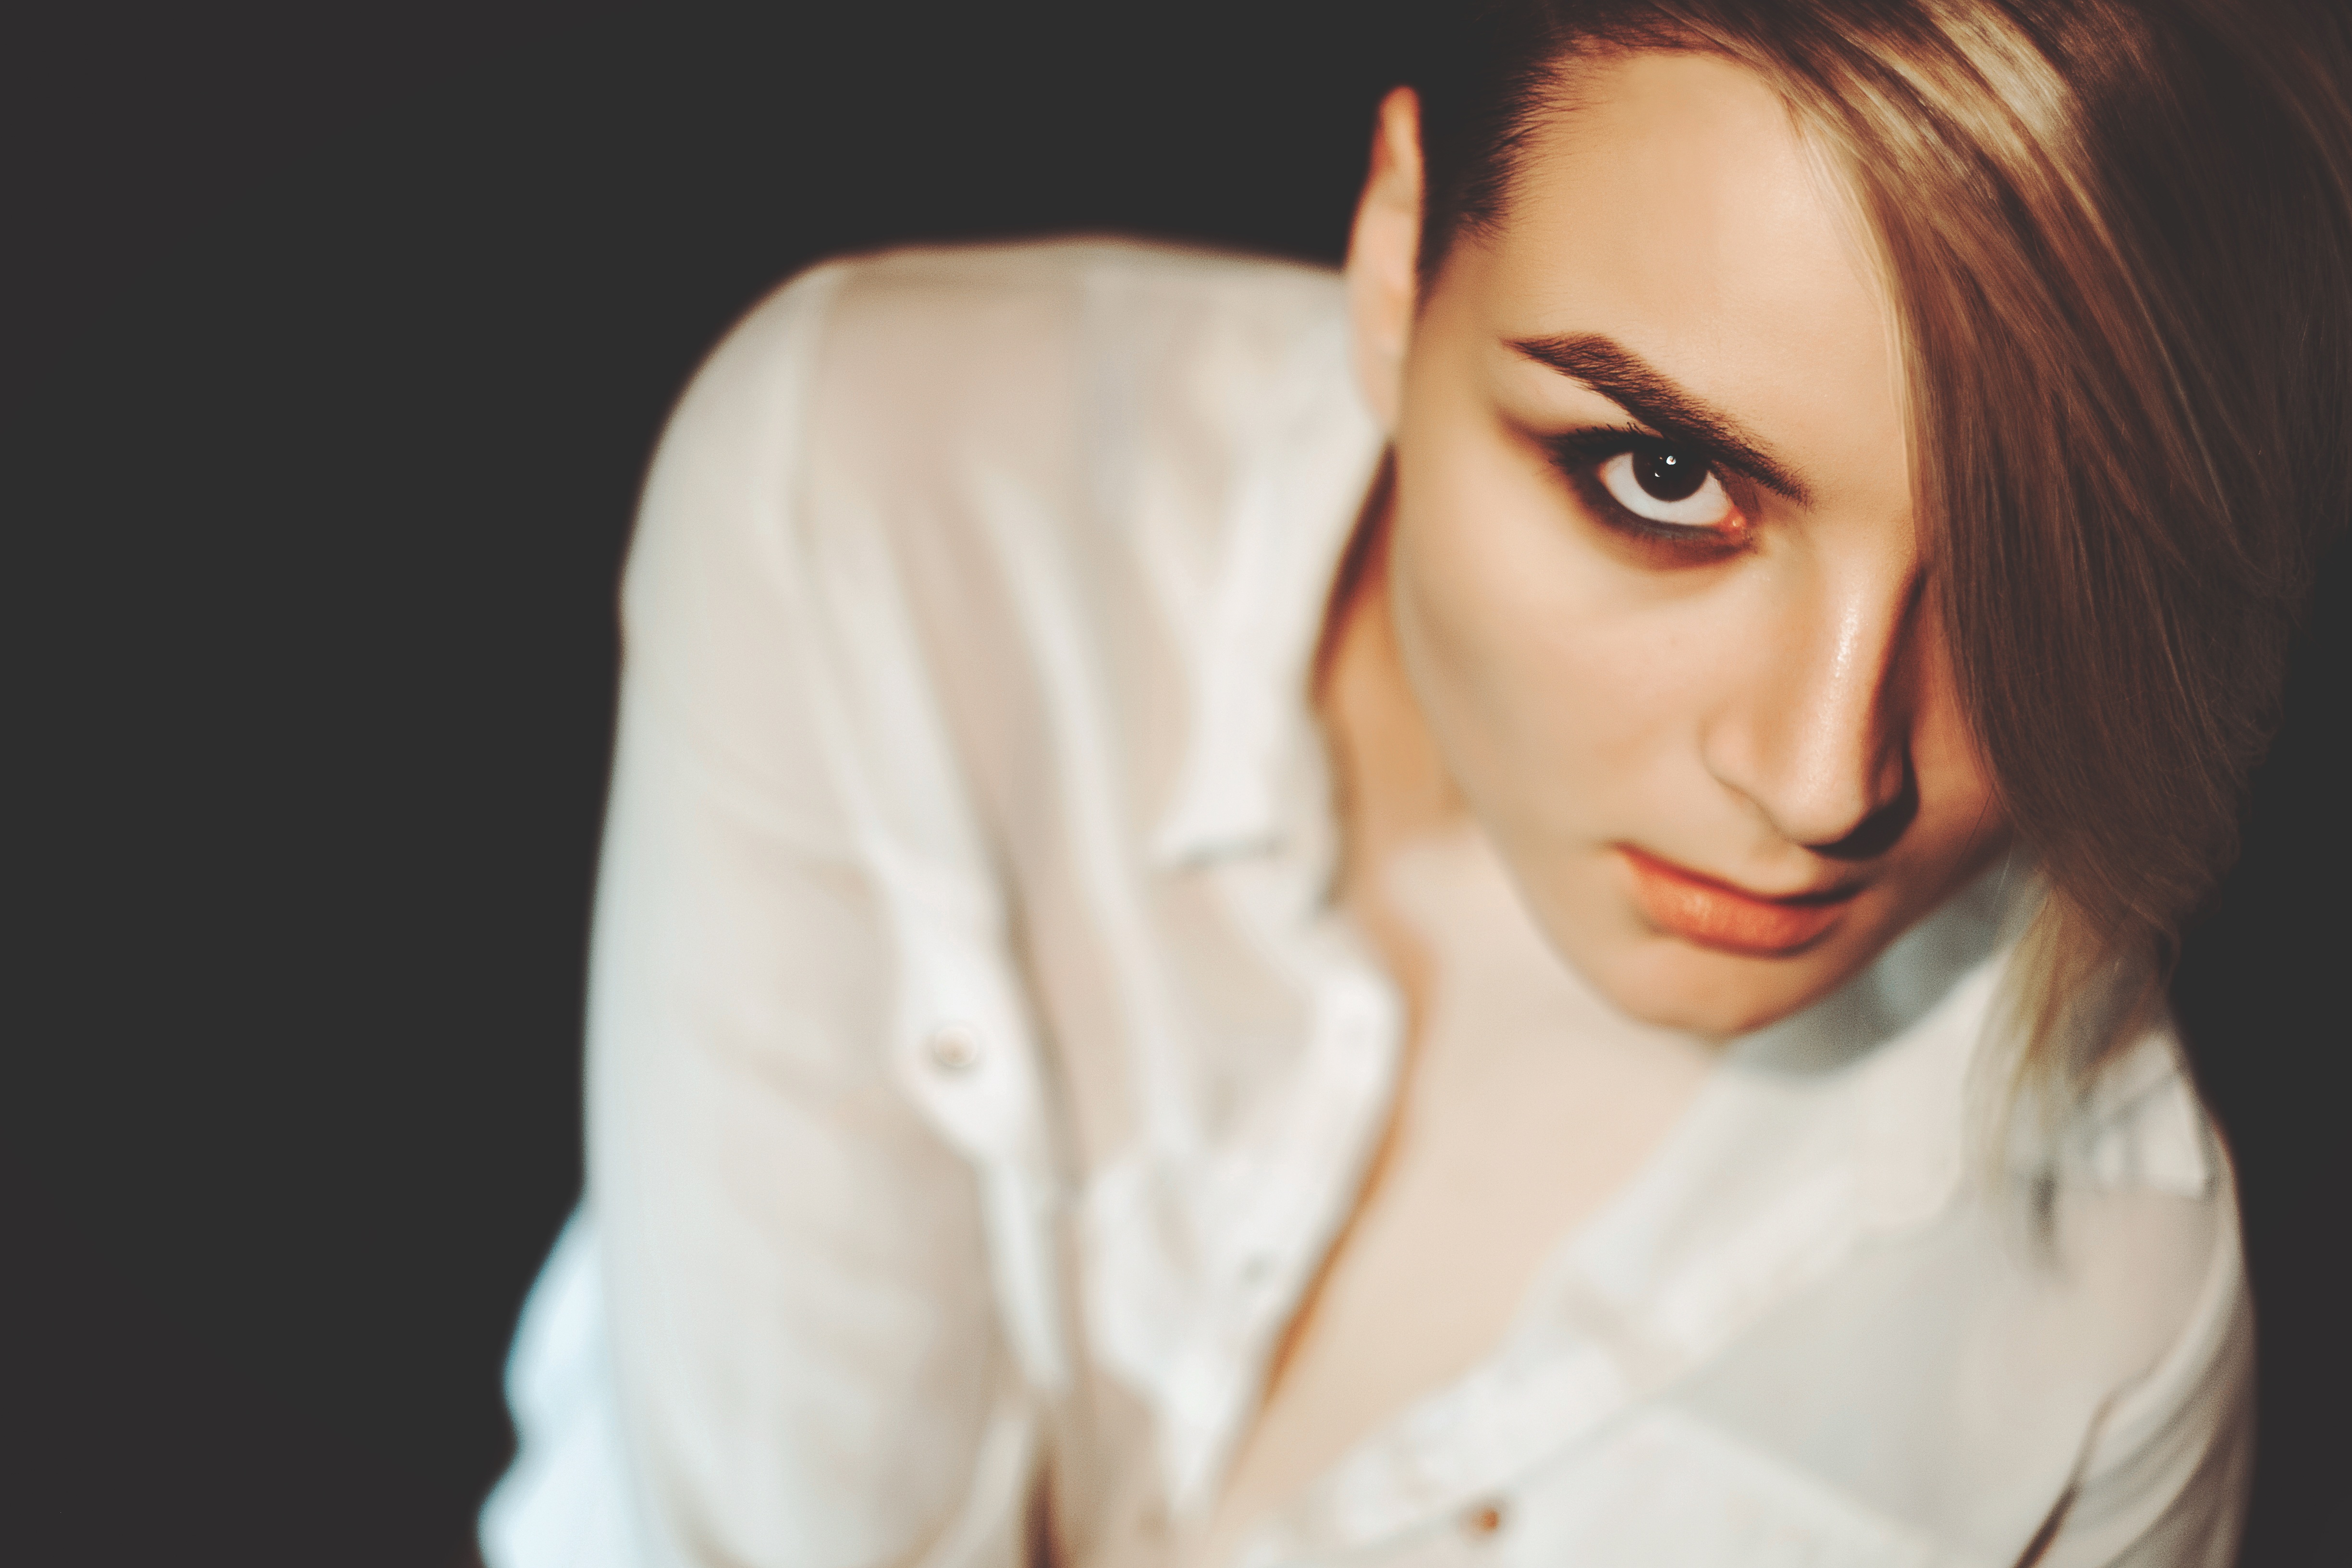
person, girl, woman, hair, white, photography, view, portrait, model, fashion, lady, hairstyle, long hair, close up, face, eyes, eye, glasses, head, skin, lips, beauty, blond, photo shoot, brown hair, sense, portrait photography